History of Ivory Coast

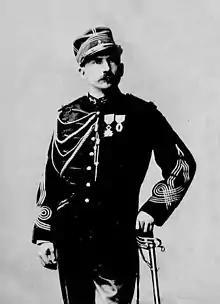
Louis-Gustave Binger

Throughout the process of partition, the Africans were little concerned with the occasional European who came wandering by. Many local rulers of small, isolated communities did not understand or, more often, were misled by the French about the significance of treaties that compromised their authority. However, other local leaders thought that the French could solve economic problems or become allies in the event of a dispute with belligerent neighbors. In the end, the loss of sovereignty by the local rulers was often the result of their inability to counter French deception and military force, rather than a result of support for French encroachment.